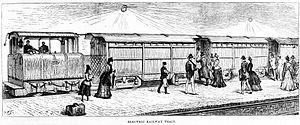
La City & South London Railway est considérée comme la première ligne de chemin de fer souterraine utilisant la technologie de la traction électrique. À l'origine du projet, les trains devaient être remorqués par des câbles, mais la faillite du fournisseur de câbles durant la construction du chemin de fer a poussé vers l'utilisation de la traction électrique, une technologie totalement expérimentale à l'époque.
La Northern line est une ligne du métro de Londres. Inaugurée en 1890, elle est actuellement la ligne la plus fréquentée de réseau, avec 294 millions de passagers par an. Longue de 57,6 kilomètres, elle dessert 50 stations. Elle est représentée en noir sur le plan du métro de Londres.
Le médecin et microbiologiste allemand Robert Koch découvre la tuberculine.